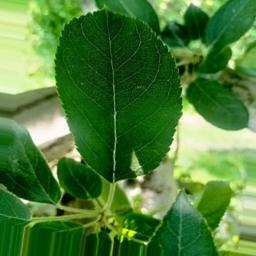
Label: Healthy